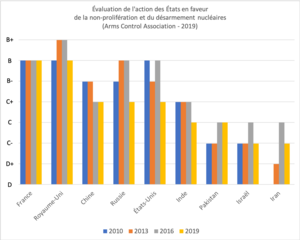
Graphique basé sur une «
La dissuasion et la prolifération nucléaires au XXIᵉ siècle sont une dimension clé des politiques de sécurité nationale des États qui possèdent l'arme nucléaire ou développent un programme nucléaire, et occupent une place centrale dans les négociations multilatérales relatives à la non-prolifération et au désarmement nucléaires qui sont conduites dans le cadre de l'ONU, de l'Agence internationale de l'énergie atomique, du traité sur la non-prolifération et des relations entre les grandes puissances.